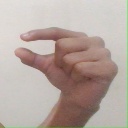
अक्षर: ग